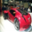
Label: automobile